Quaiapen

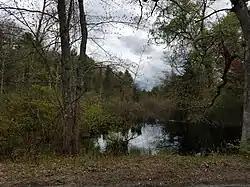
Swamp near the location Quaiapen's death in the Second Battle of Nipsachuck in what is now North Smithfield

Quaiapen ( July 2, 1676), also known as Magnus, Matantuck, Old Queen, or Watowswokotaus, was a Narragansett-Niantic female sachem (saunkskwa) who was the last sachem captured or killed during King Philip’s War.